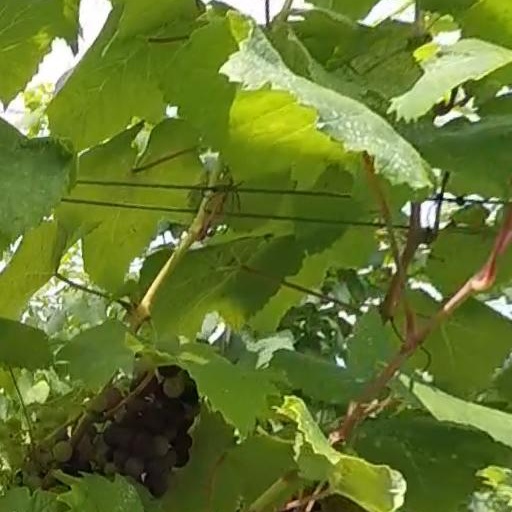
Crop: grape